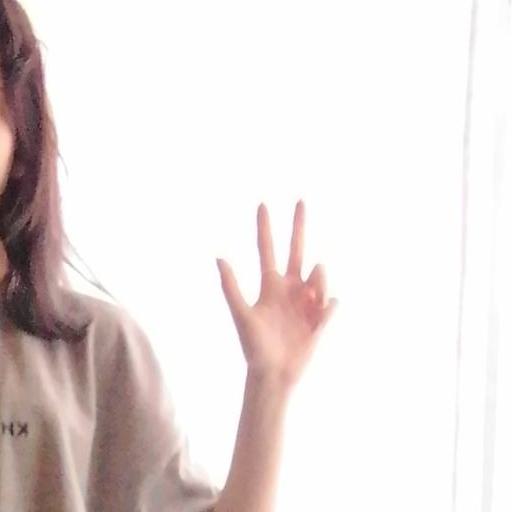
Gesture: three2